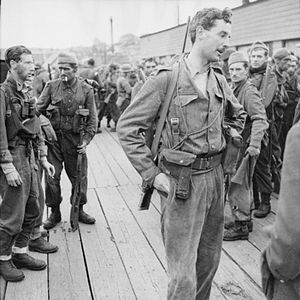
Simon Fraser, 15. Lord Lovat
Lord Lovat i Newhaven efter at være vendt tilbage fra slaget ved Dieppe, august 1942
Brigadegeneral Simon Christopher Joseph Fraser, 15. Lord Lovat, 4. Baron Lovat DSO, MC, TD var den 25. leder af klan Fraser og en fremtrædende leder af britiske kommandosoldater under 2. Verdenskrig. Hans venner kaldte ham "Shimi" Lovat, en angloficeret udgave af hans navn på gælisk. Hans klan omtalte ham som MacShimidh, hans gæliske efternavn, der betyder søn af Simon. Simon er det foretrukne navn for lederne af klan Fraser. Han er almindelig kendt som den 17. Lord Lovat.